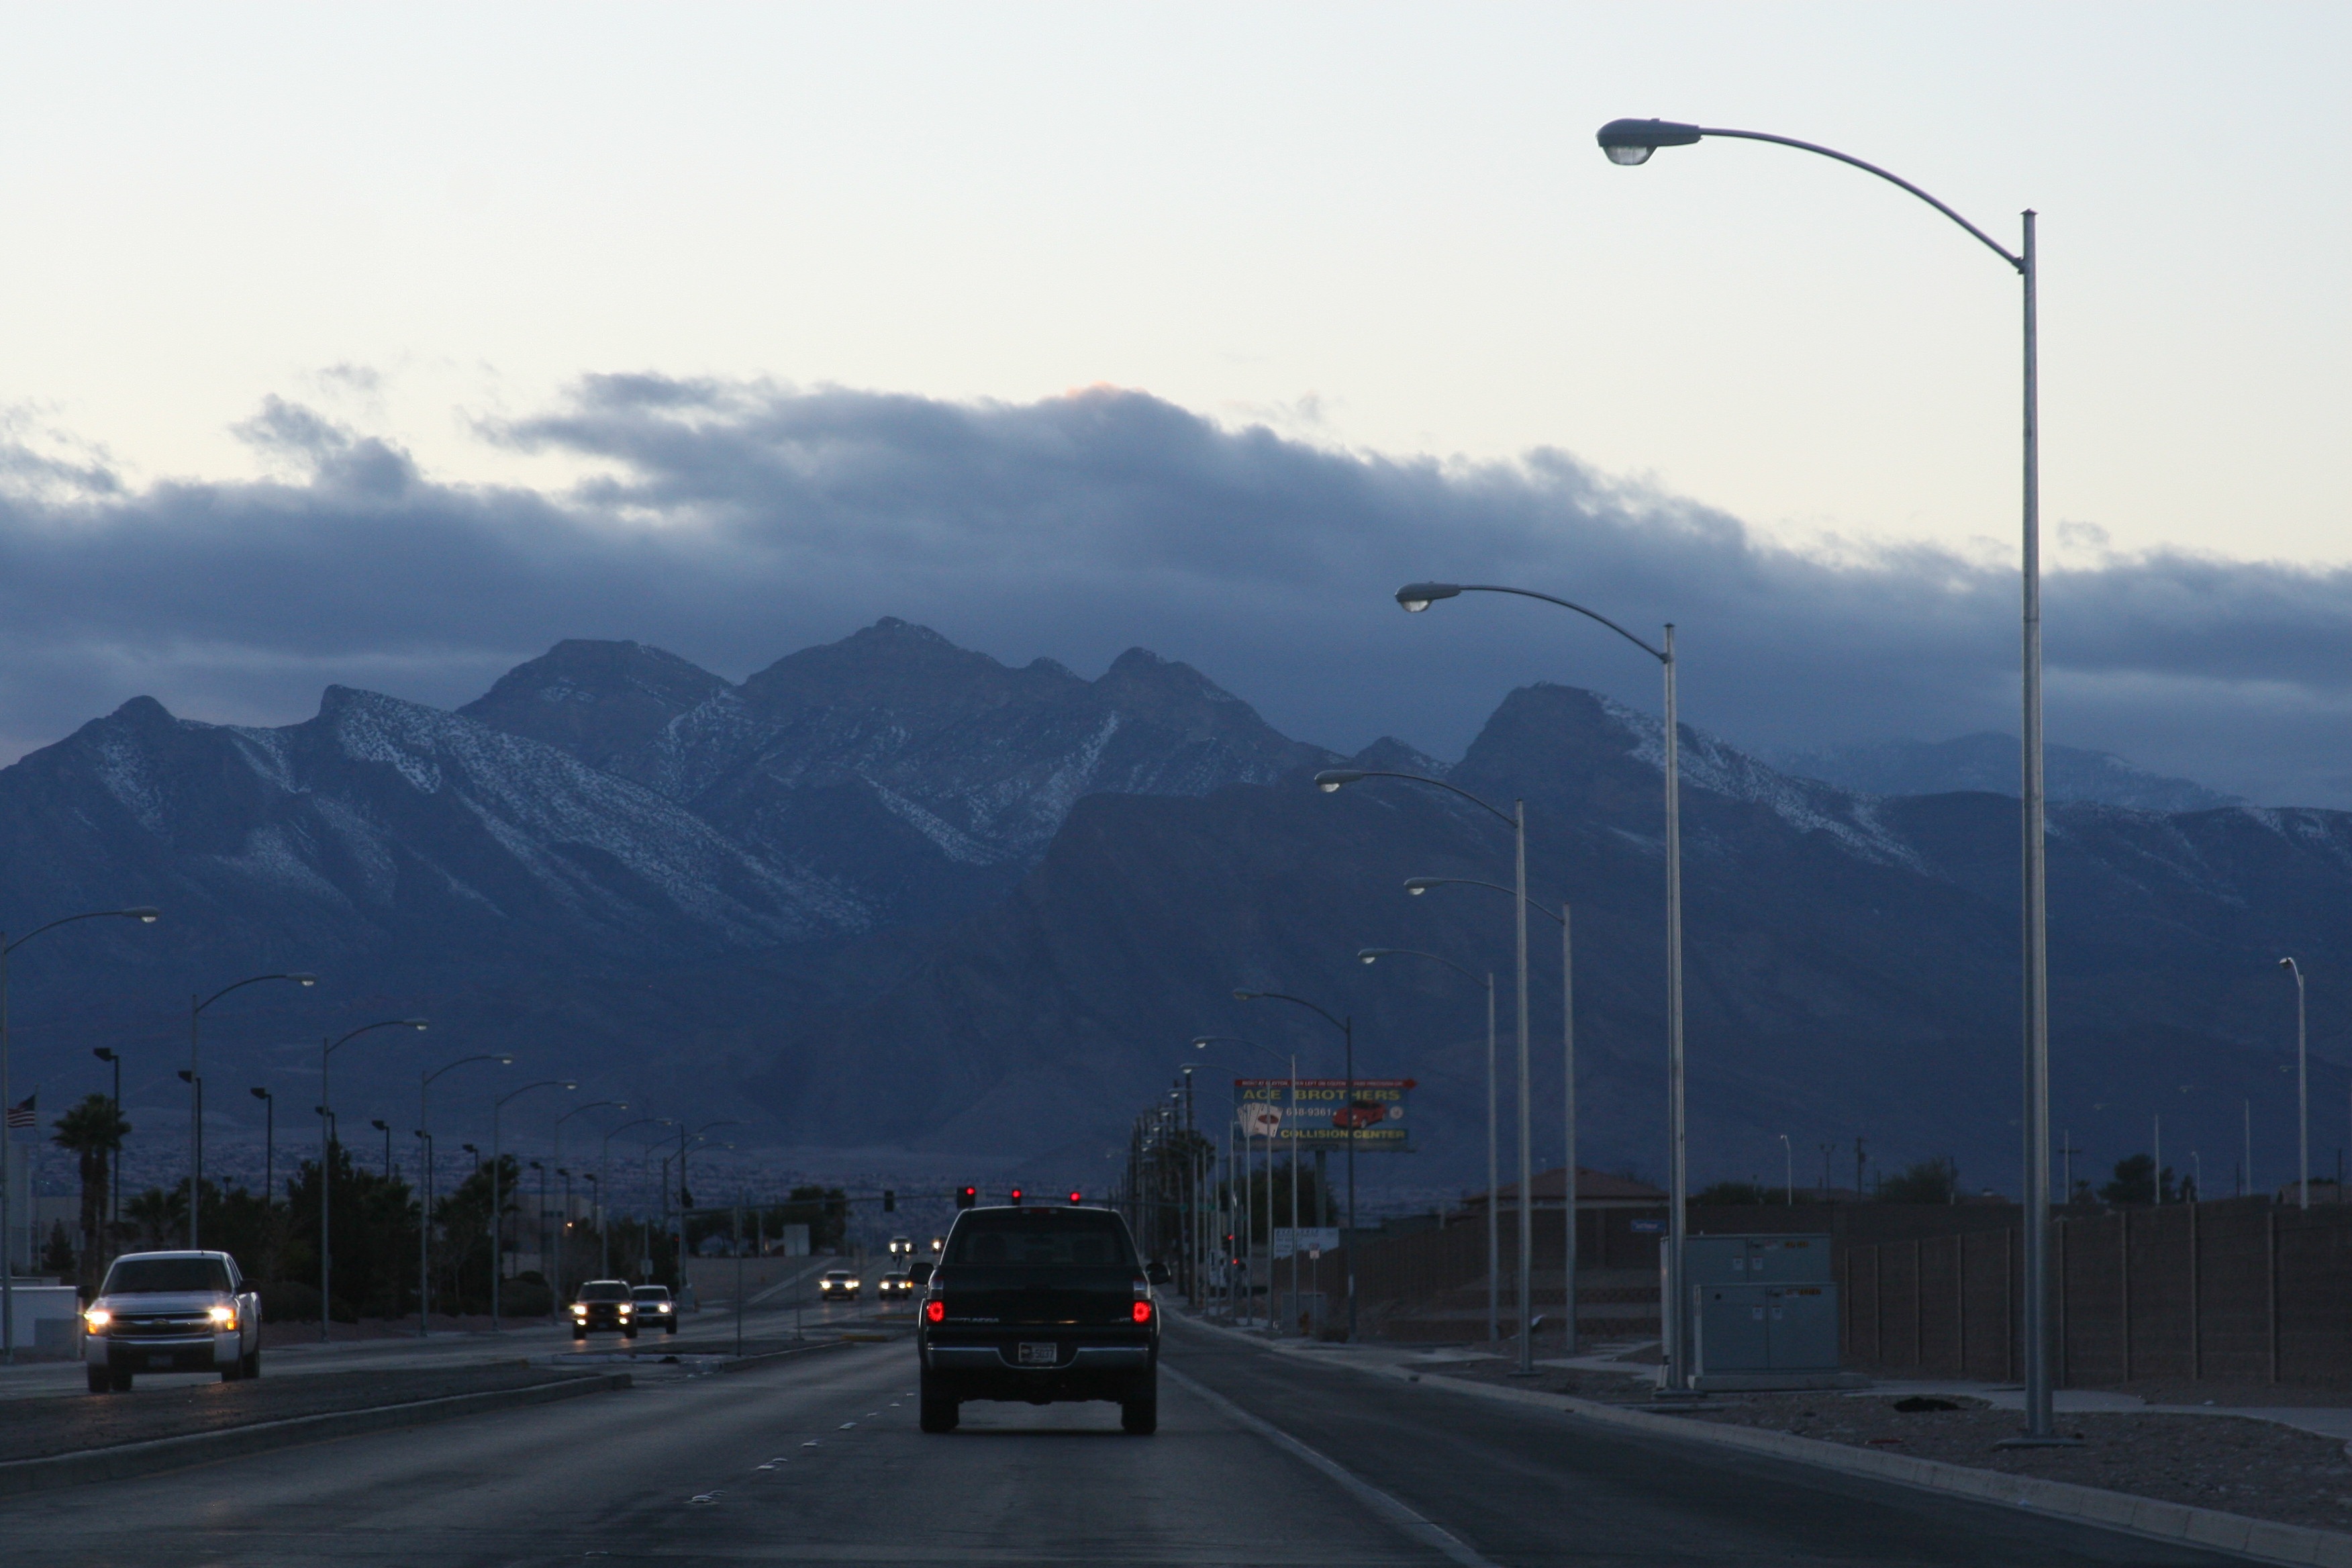
horizon, mountain, snow, cloud, sky, fog, road, morning, highway, dawn, mountain range, dusk, evening, weather, street light, lighting, road trip, clouds, mountains, infrastructure, light fixture, las vegas, high way, atmospheric phenomenon, atmosphere of earth, controlled access highway